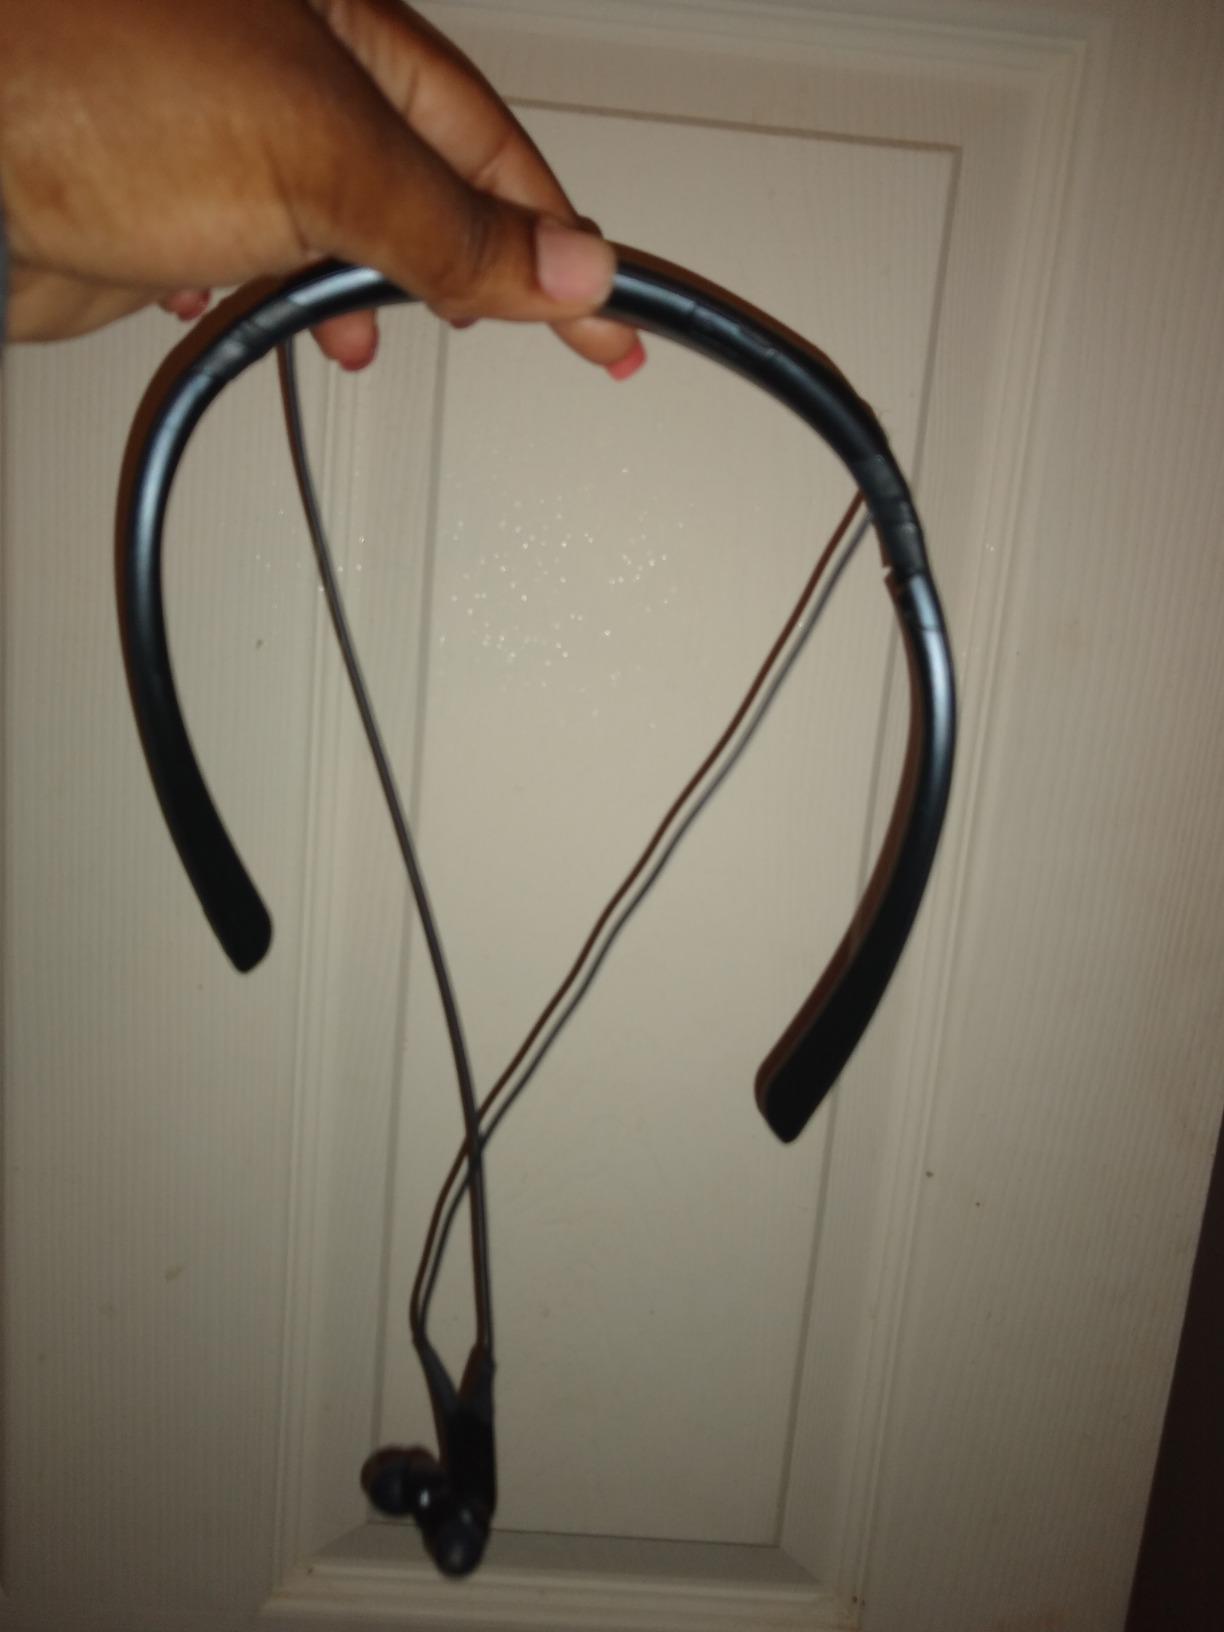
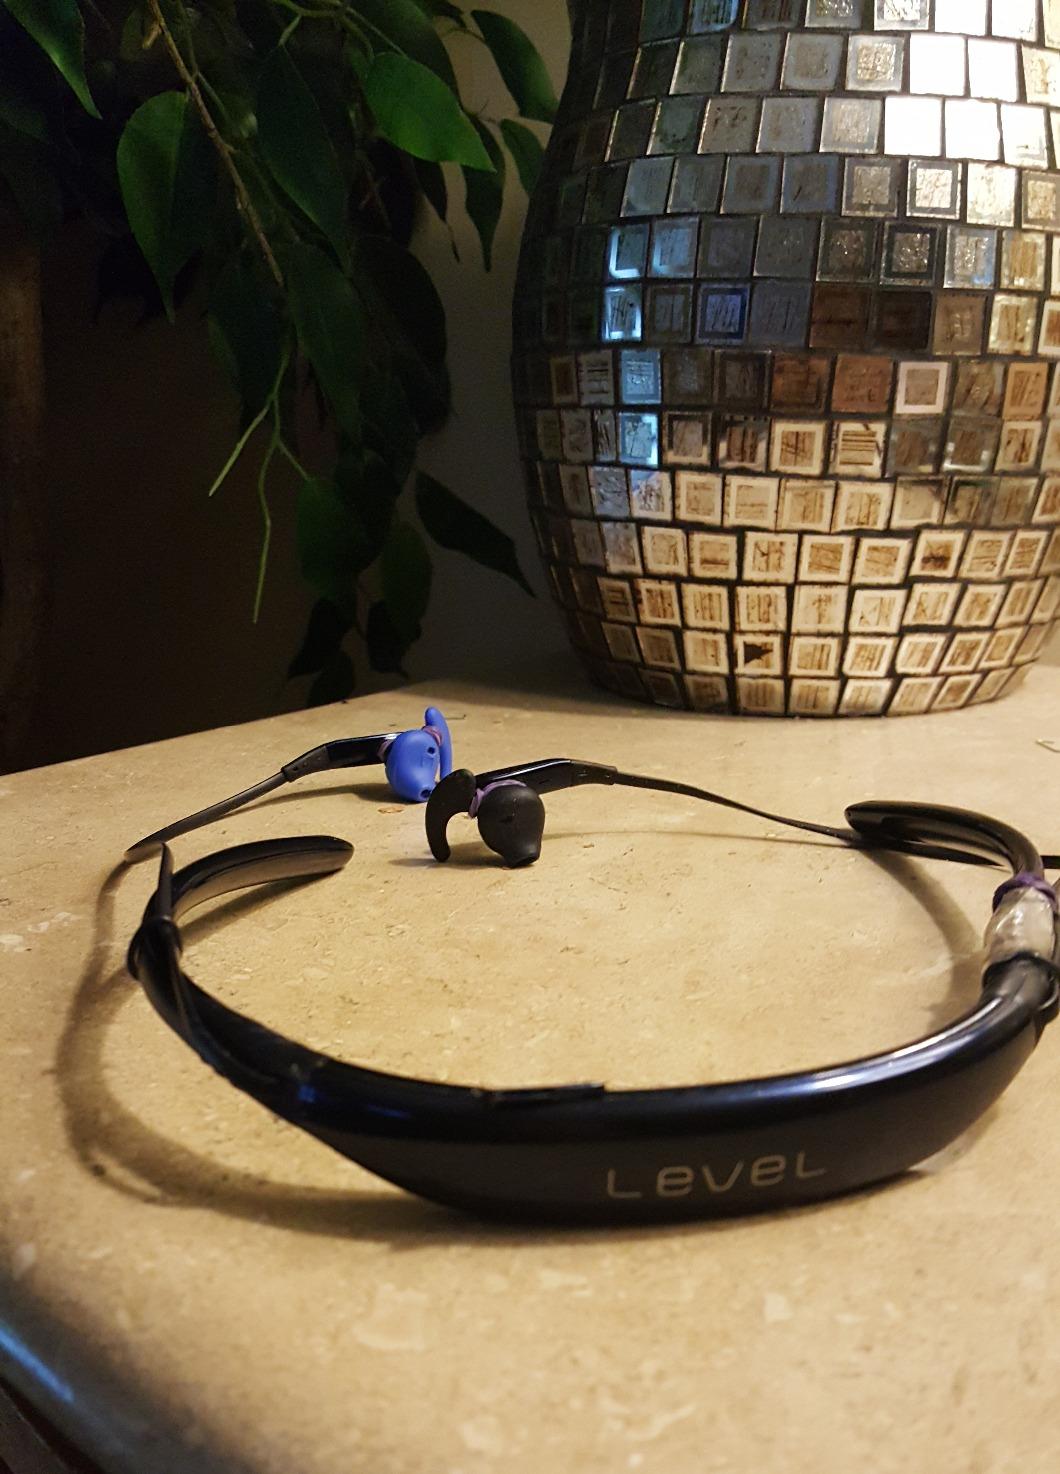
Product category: headphones
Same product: yes